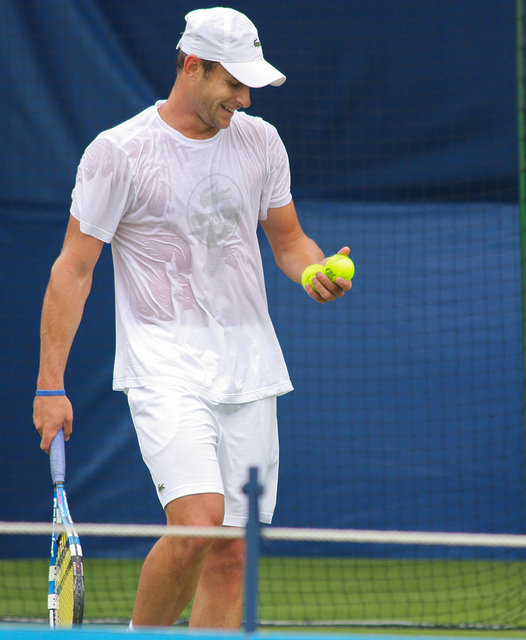
vận động viên tennis đang cầm vợt và hai trái banh trên tay